Bearing (mechanical)

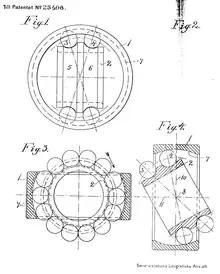
Wingquist original patent of self-aligning ball bearing

The modern, self-aligning design of ball bearing is attributed to Sven Wingquist of the SKF ball-bearing manufacturer in 1907 when he was awarded Swedish patent No. 25406 on its design.